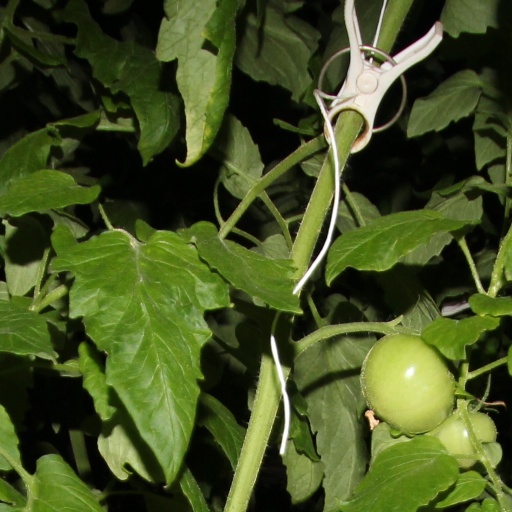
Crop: tomato